Paul Möhring

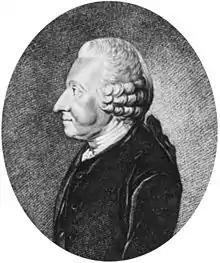
Portrait of Möhring, 1782

Paul Heinrich Gerhard Möhring (also Paul Mohr; 21 July 1710 in Jever – 28 October 1792) was a German physician, botanist and zoologist.